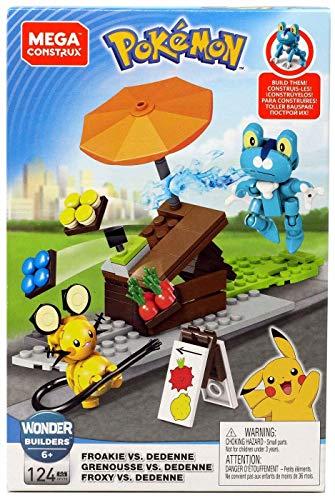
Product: Mega Construx Pokemon Froakie Vs. Dedenne
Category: Toys & Games | Building Toys | Building Sets
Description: Display with other Pokémon construction sets from Mega Construx.
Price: $14.99
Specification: ProductDimensions:5x5x5inches|ItemWeight:5.6ounces|ShippingWeight:5.6ounces(Viewshippingratesandpolicies)|ASIN:B07MZFGGQJ|Itemmodelnumber:GFV78|Manufacturerrecommendedage:6-10years